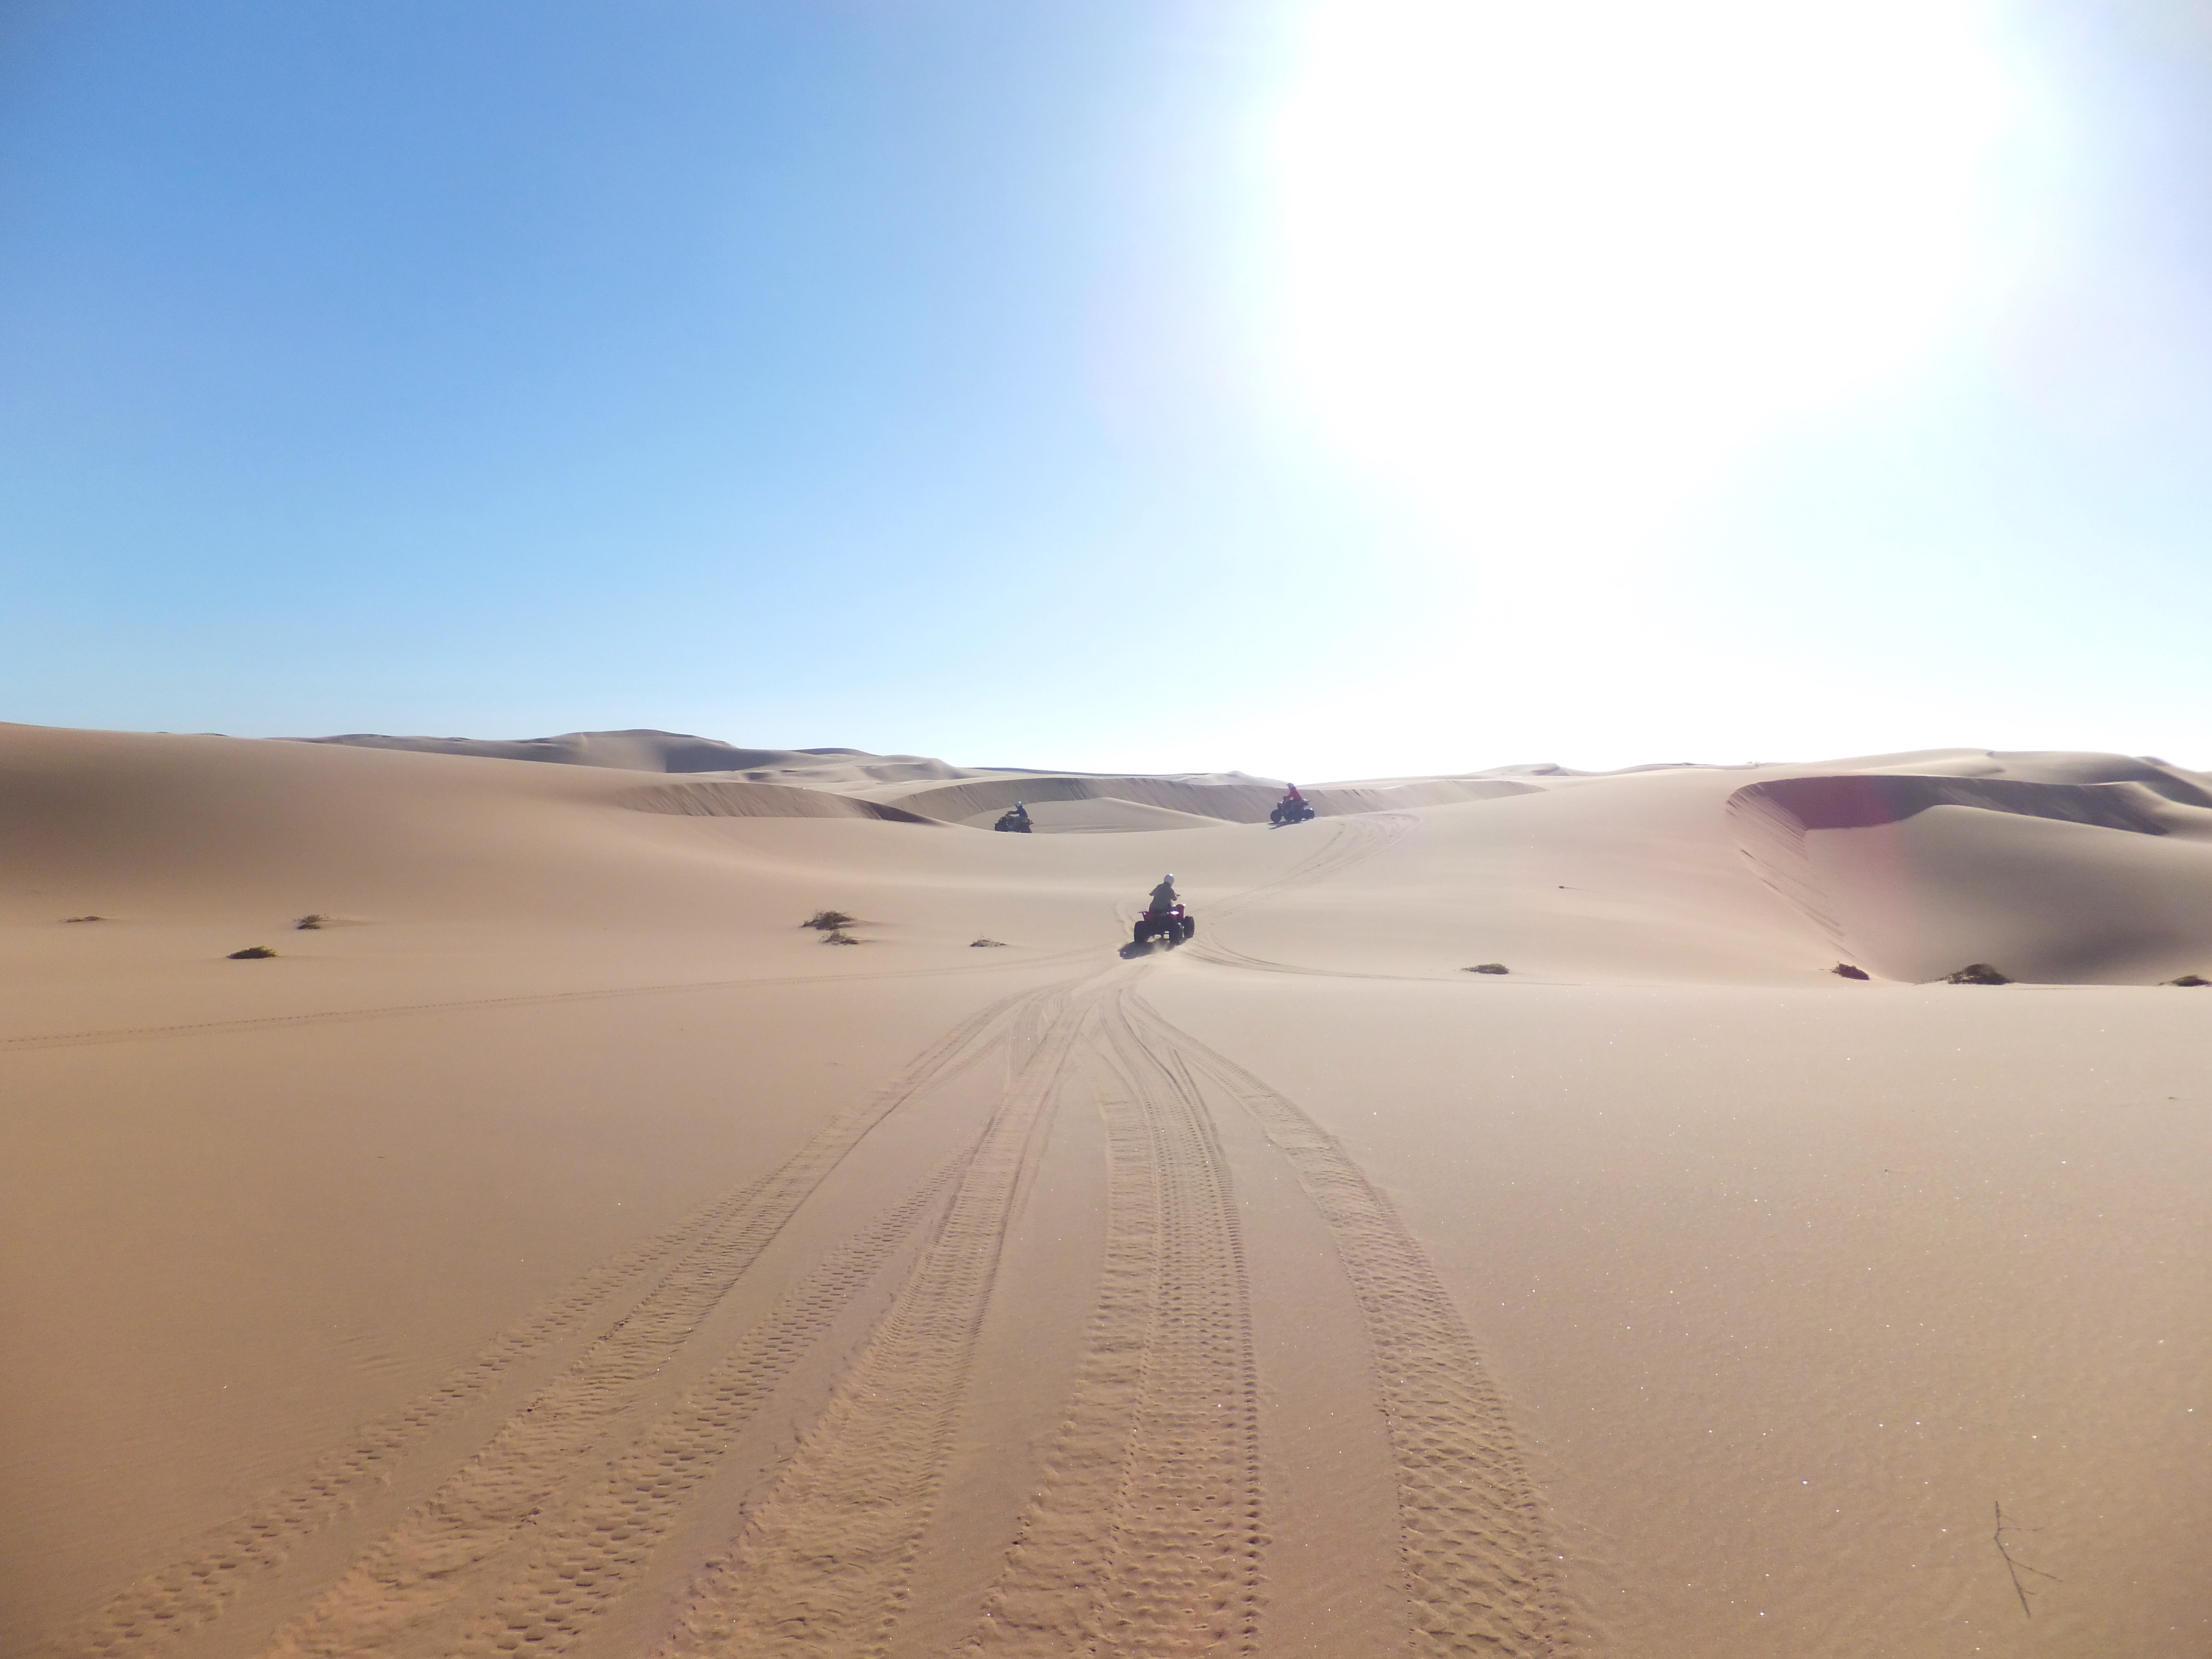
landscape, nature, sand, sky, sun, desert, dune, adventure, valley, summer, dry, vehicle, africa, holiday, blue, freedom, lonely, loneliness, hot, plateau, wide, hell, exotic, habitat, leave, sahara, wadi, drought, traces, landform, erg, namibia, drift, sand pattern, natural environment, geographical feature, aeolian landform